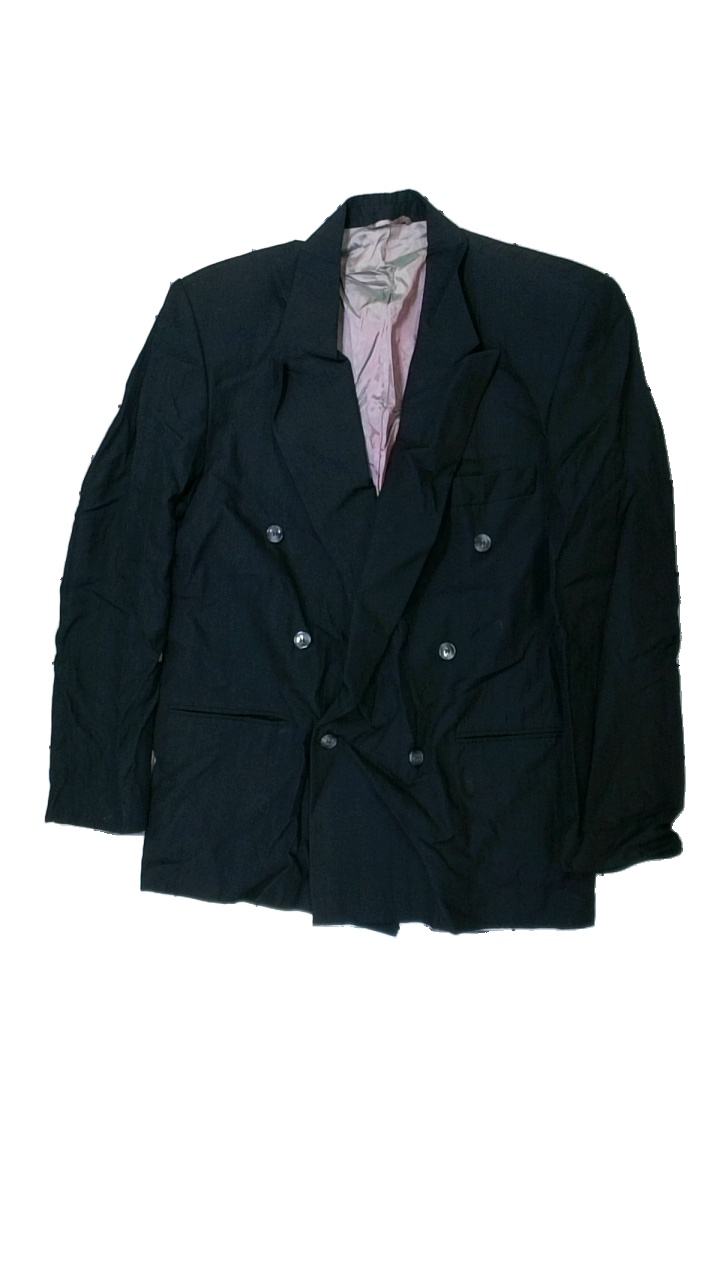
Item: Blazer (Men)
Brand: Lloyds Club
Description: svart kavaj, lite hårig
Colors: Black
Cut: Regular
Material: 58% viscose 42% nylone
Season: All
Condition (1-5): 4
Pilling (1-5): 5
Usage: Reuse
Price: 50-100